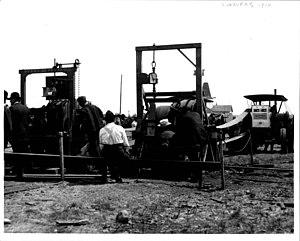
Le frein de Prony est un frein dynamométrique utilisé au XIXᵉ siècle pour la mesure des couples. Son nom rappelle celui de son inventeur, l'ingénieur des Ponts et Chaussées Gaspard de Prony.